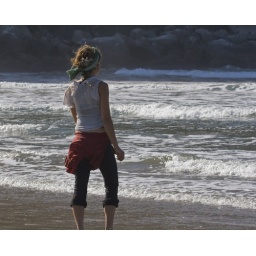
Pretty young girl wading in the water in Morro Bay, CA